My Classic Car

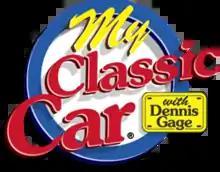

My Classic Car is a television show about classic automobiles, hosted by Dennis Gage. It was originally broadcast on TNN, and Speed Channel, followed by MAVtv and Velocity. As of 2019 the show airs on the Motor Trend network. It was produced by MadStache, who also created "Popular Hot Rodding Television", "Corbin’s Ride On" and "Texas Hardtails".